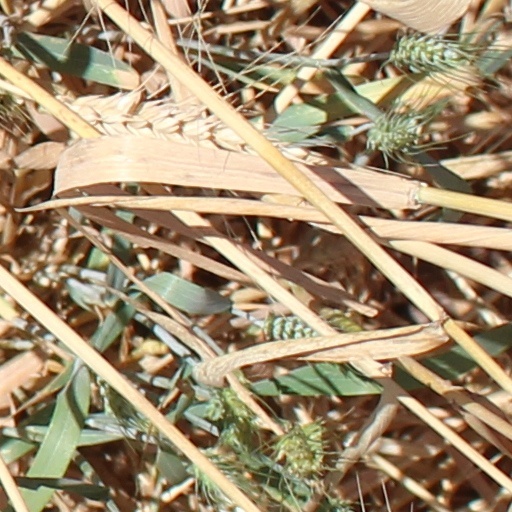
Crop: wheat